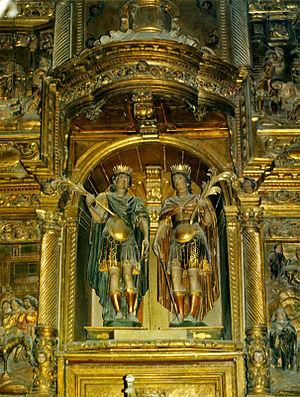
Abbaye de Sainte-Marie d'Arles. Saints Abdon and Sennen. Arles-sur-Tech. France